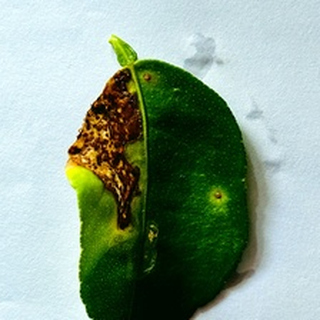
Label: lemon_citrus_canker